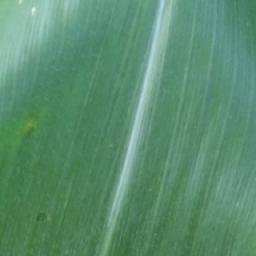
Label: Corn_(Maize)___Healthy